Black Economic Empowerment

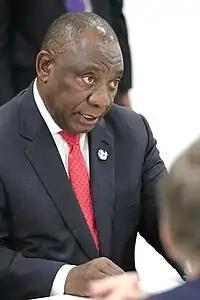
Cyril Ramaphosa chaired the BEE Commission.

Amid dissatisfaction with the progress of existing initiatives, in May 1998 the Black Business Council appointed future President Cyril Ramaphosa to chair a BEE Commission. The Commission proposed a broad definition of BEE: It is an integrated and coherent socio-economic process. It is located within the context of the country’s national transformation programme, namely the RDP. It is aimed at redressing the imbalances of the past by seeking to substantially and equitably transfer and confer the ownership, management and control of South Africa’s financial and economic resources to the majority of its citizens. It seeks to ensure broader and meaningful participation in the economy by black people to achieve sustainable development and prosperity. The Commission also proposed the passage of focused BEE legislation and the adoption of an integrated national strategy on BEE, comprising a set of simplified and coordinated guidelines and regulations applicable across the economy, to be implemented by an oversight body reporting to the cabinet. On some views, the Commission was influential in bolstering support for the broader approach ultimately taken by the government to BEE. This is what sociologist Roger Southall called the "maximalist" (now the "broad-based") approach to BEE, envisaging a more dramatic transformation of the South African economy, with redistributive objectives going beyond black ownership. According to Southall, a major force behind this shift in strategy was the growing popular perception that BEE had thus far worked to benefit only a tiny black elite, a criticism prominently voiced by the influential Congress of South African Trade Unions.